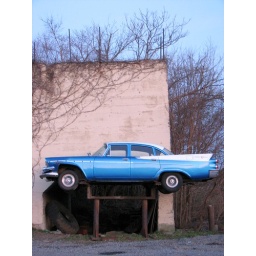
beautiful old blue car in leesburg, va (1)